Curzon Wyllie

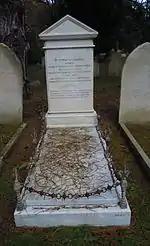
Grave of Dr Cawas Lalcaca who was killed trying to save Wyllie, in Brookwood Cemetery

Wyllie was promoted to captain in October 1878 and transferred to the foreign department in January 1879, serving as cantonment magistrate of Nasirabad, assistant commissioner in Ajmer-Merwara, and subsequently as the assistant to Sir Robert Groves Sandeman, the governor-general's agent in Baluchistan. He was part of Major-General Sir Robert Phayre's contingent in the Second Anglo-Afghan War, when his actions earned him mentions in the Viceroy's dispatches. After the war, Wyllie was appointed the military secretary to the governor of Madras, William Patrick Adam (later also his brother-in-law) from December 1880 until Adam's death in the following May. On 29 December 1881, Wyllie married Katharine Georgiana Carmichael (15 July 1858 — 9 September 1931), second daughter of David Fremantle Carmichael of the Indian Civil Service. Made CIE in 1881, he was promoted to major in October 1886 and to lieutenant-colonel in 1892.